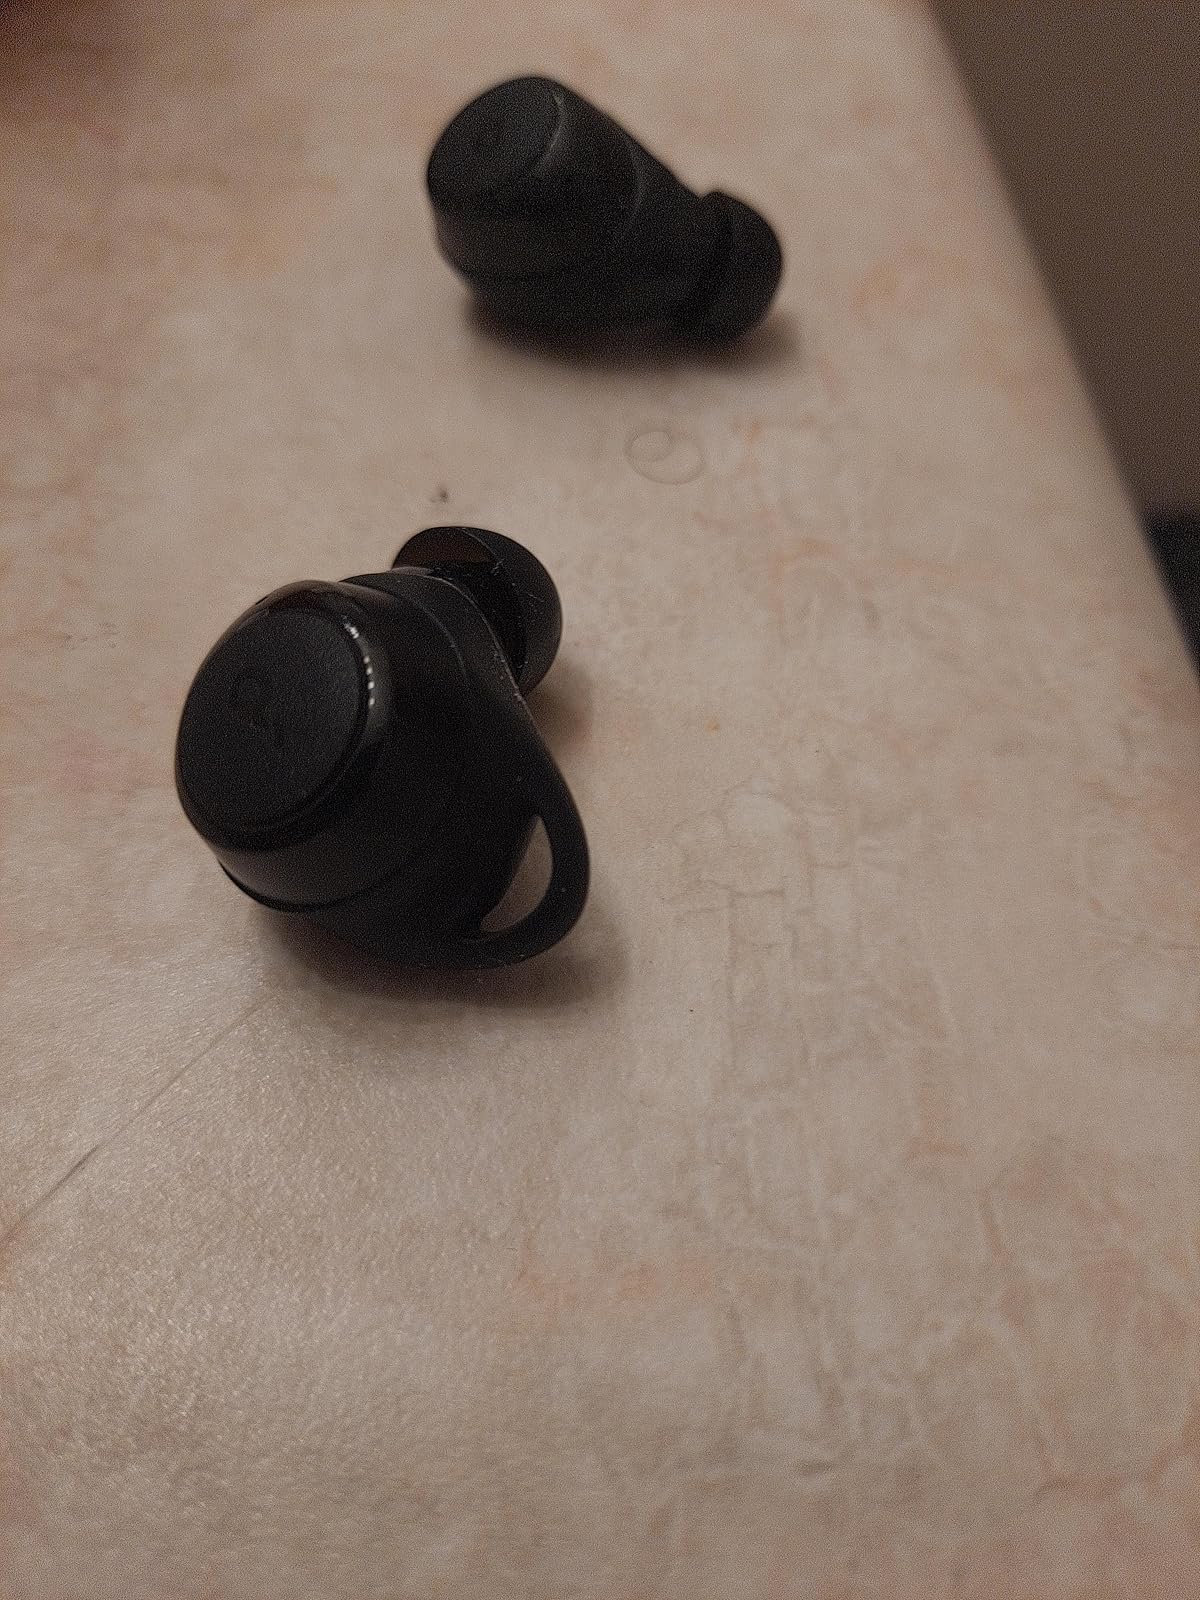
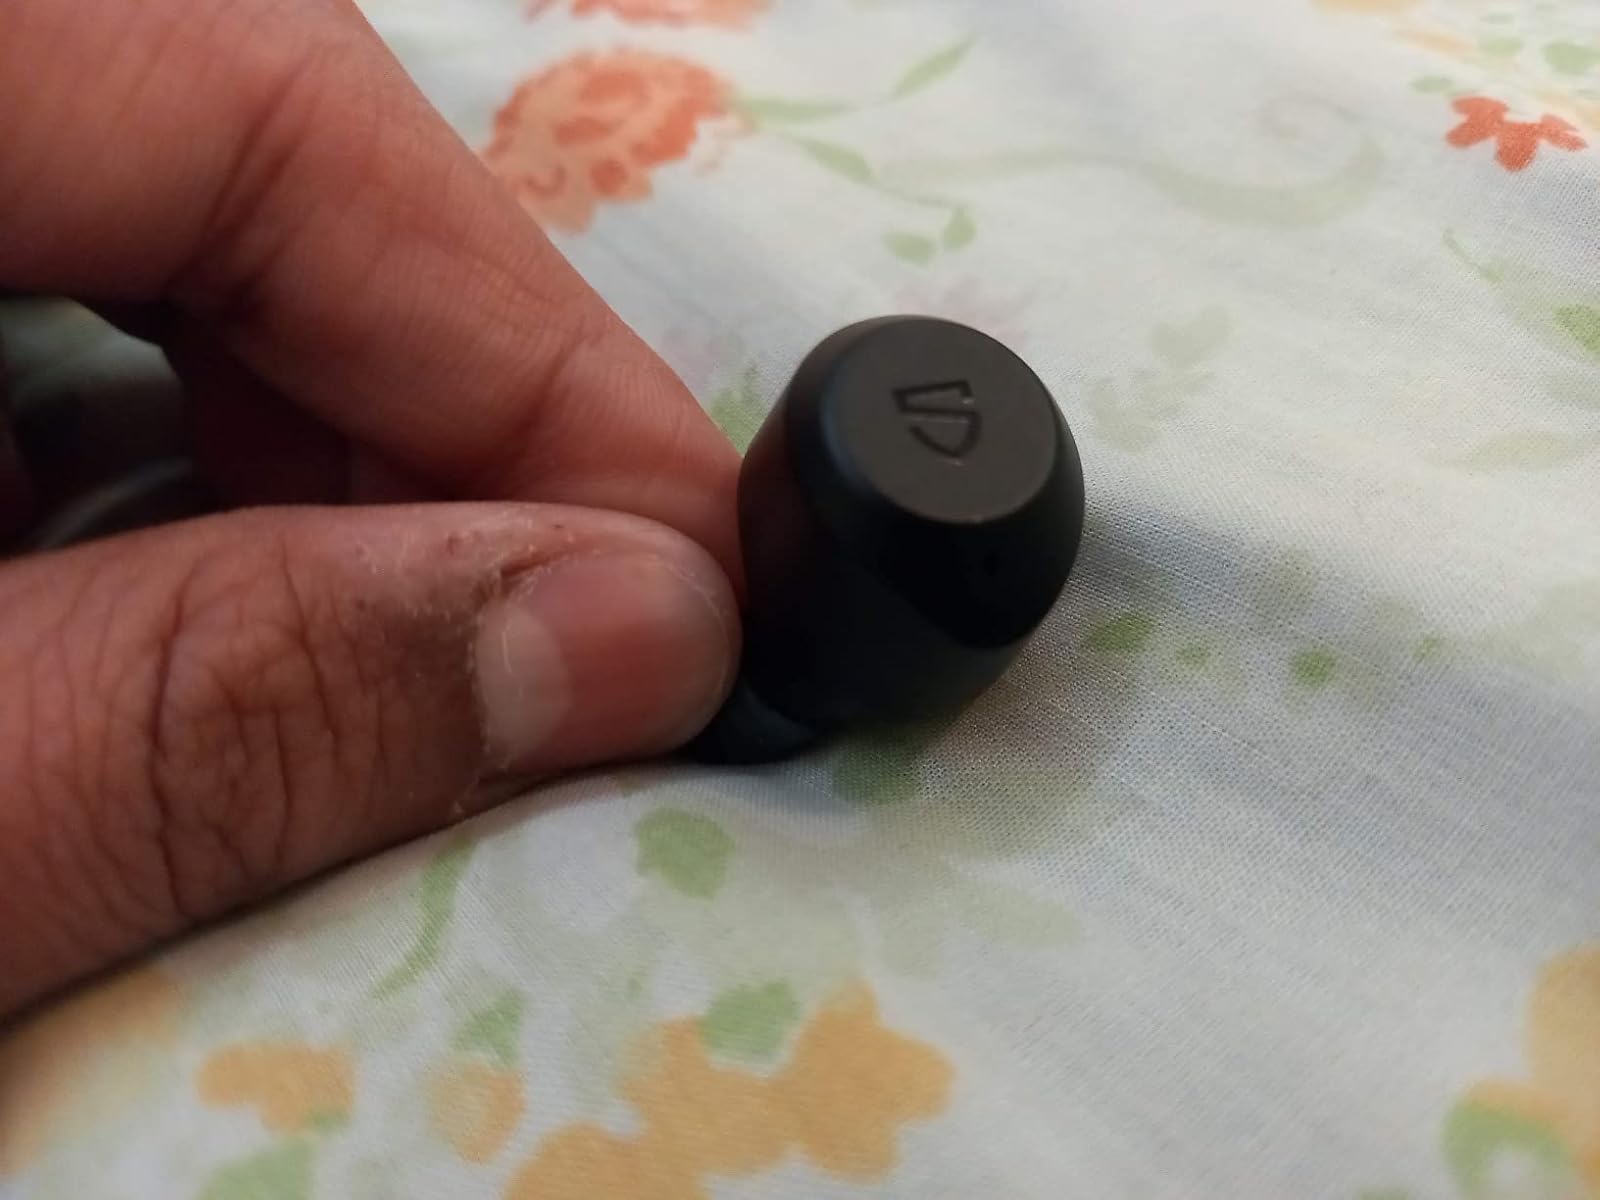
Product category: earbuds
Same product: no